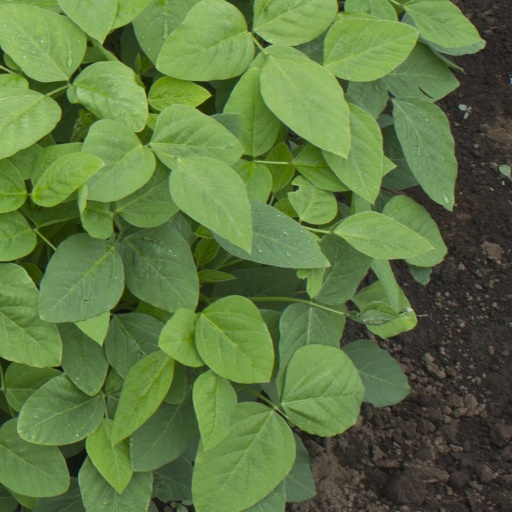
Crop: soybean